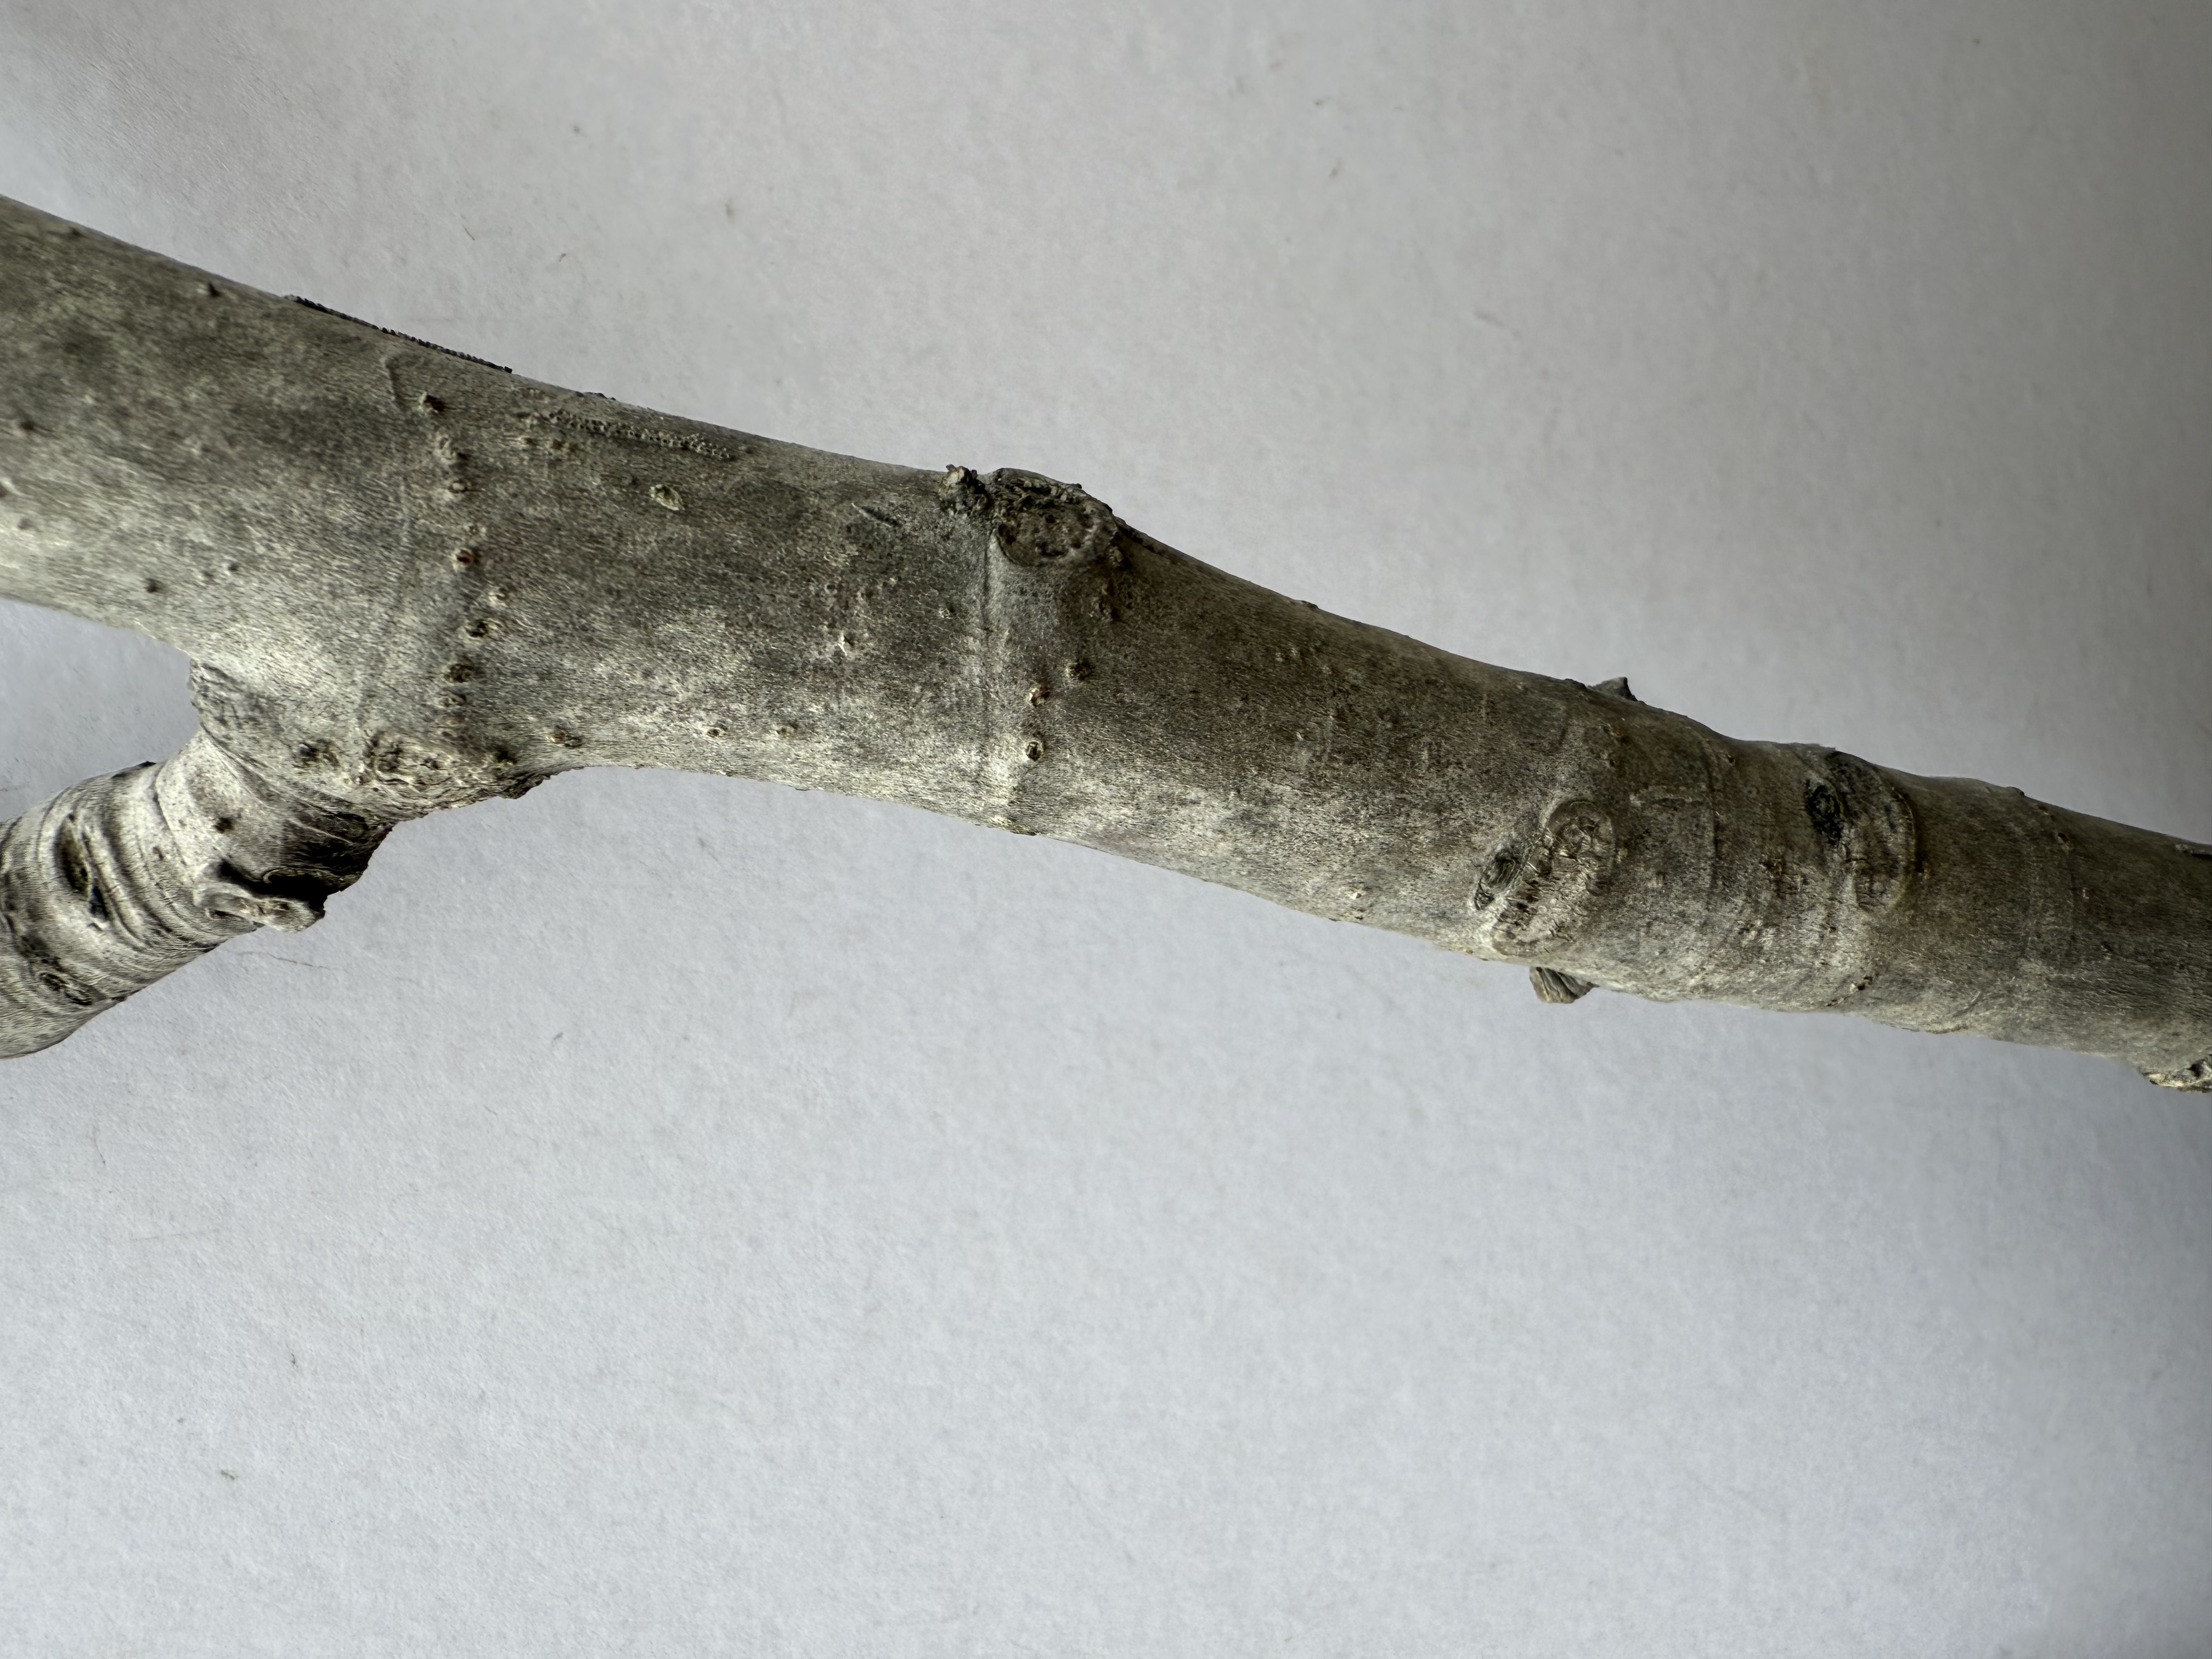
Variety: Patlican Fig